A49 road

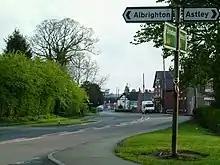
Hadnall

The £3.8 million Tarporley Bypass opened in September 1986. The A51 overlaps the A49. Tarporley Community High School is near here. The road leaves the A51 to the west at "Four Lane Ends" near the "Red Fox". The road travels over the Shropshire Union Canal and under the Welsh Marches Line railway (to Hereford) south of Tiverton. It crosses over the River Gowy north of Bunbury next to the "Beeston Castle" (named after the real Beeston Castle to the west).